Discovery of Neptune

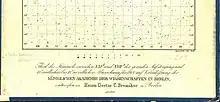
Excerpt from the Hora XXI sky chart of the Berlin Science Academy completed by Carl Bremiker. The predicted location (square) and the observed location (circle) were noted in pencil, allegedly by Galle, but at some time after the discovery.

Le Verrier was unaware that his public confirmation of Adams' private computations had set in motion a British search for the purported planet. On 31 August, Le Verrier presented a third memoir, now giving the mass and orbit of the new body. Having been unsuccessful in his efforts to interest any French astronomer in the problem, Le Verrier finally sent his results by post to Johann Gottfried Galle at the Berlin Observatory.